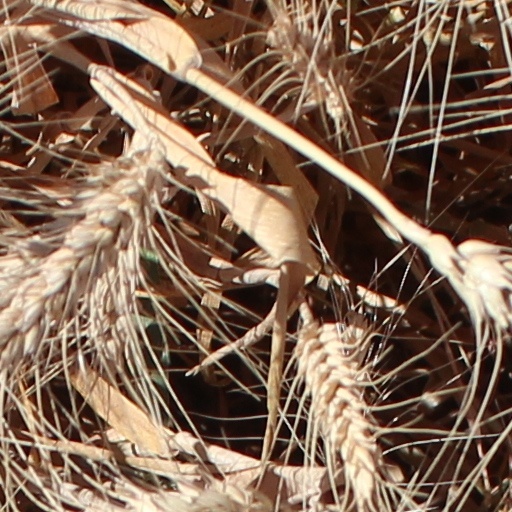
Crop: wheat